Carmelo Patti

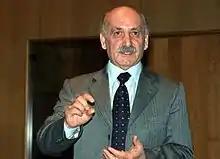
Carmelo Patti

Carmelo Patti (c. 1934 – 2016) was an Italian businessman with close links to the Mafia. He was closely associated with Matteo Messina Denaro, a Mafia godfather arrested on January 16, 2023 after 30 years of being in hiding. In 2018, Italian police seized 1.5 billion euros in assets from Patti's family on the basis that it was related to the proceeds of crime. This was later cancelled.